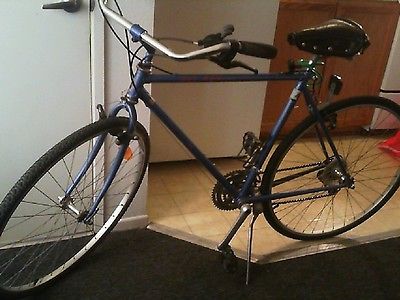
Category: bicycle